CAN-CON (convention)

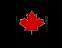

CAN-CON, stylized CAN•CON, or more completely "CAN•CON: The Conference on Canadian Content in Speculative Arts and Literature", is a periodic science fiction and fantasy convention in Ottawa put on by The Society for Canadian Content in Speculative Arts and Literature. Founded in 1991 by James Botte and Farrell McGovern in response to a perception that there were no dedicated public venues that featured primarily Canadian speculative fiction writers, editors, and artists. In addition to the focus on Canadian content, it was also an attempt to bring a focus on the book back to Ottawa science fiction and fantasy events. It ran from 1992 through 1997, and again in 2001 before taking a hiatus of several years due to the two founders moving out of Canada for employment reasons; it was then relaunched in 2010 after they had both returned to Canada.